Margaret Fong

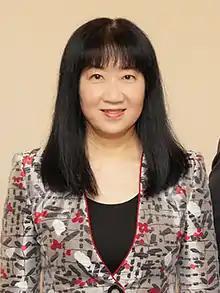
Margaret Fong 2022

Margaret Fong Shun-man (born 8 December 1962), is the Executive Director of the Hong Kong Trade Development Council (HKTDC) and is responsible for the HKTDC's worldwide operations.